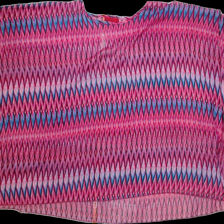
View: front
Type: Blouse
Category: Ladies
Brand: Not Applicable
Colors: Pink, Multicolor, Purple, Blue, Black
Material: 100% polyester
Pattern: Geometric print
Cut: Loose, C-collar
Season: All
Trend: No trend
Stains: No
Price range: <50
Recommended usage: Reuse